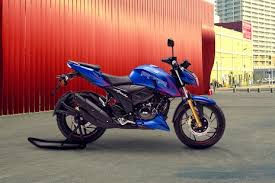
Vehicle type: Motorcycles